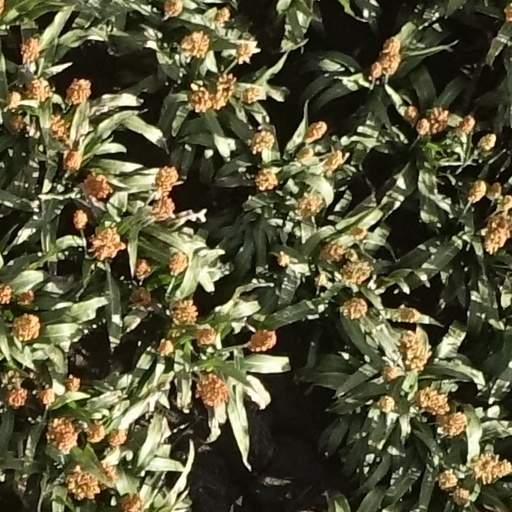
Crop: sorghum